Passeport diplomatique agent K 8

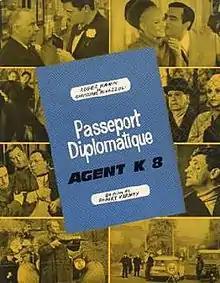
Film poster

Passeport diplomatique agent K 8/Operation Diplomatic Passport is a 1965 French and Italian spy film thriller directed by Robert Vernay. It was based on the 1959 novel by Maurice Dekobra.